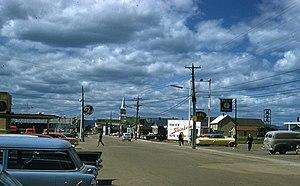
Sept-Îles est une ville de la municipalité régionale de comté de Sept-Rivières, dans la région administrative de la Côte-Nord, au Québec.